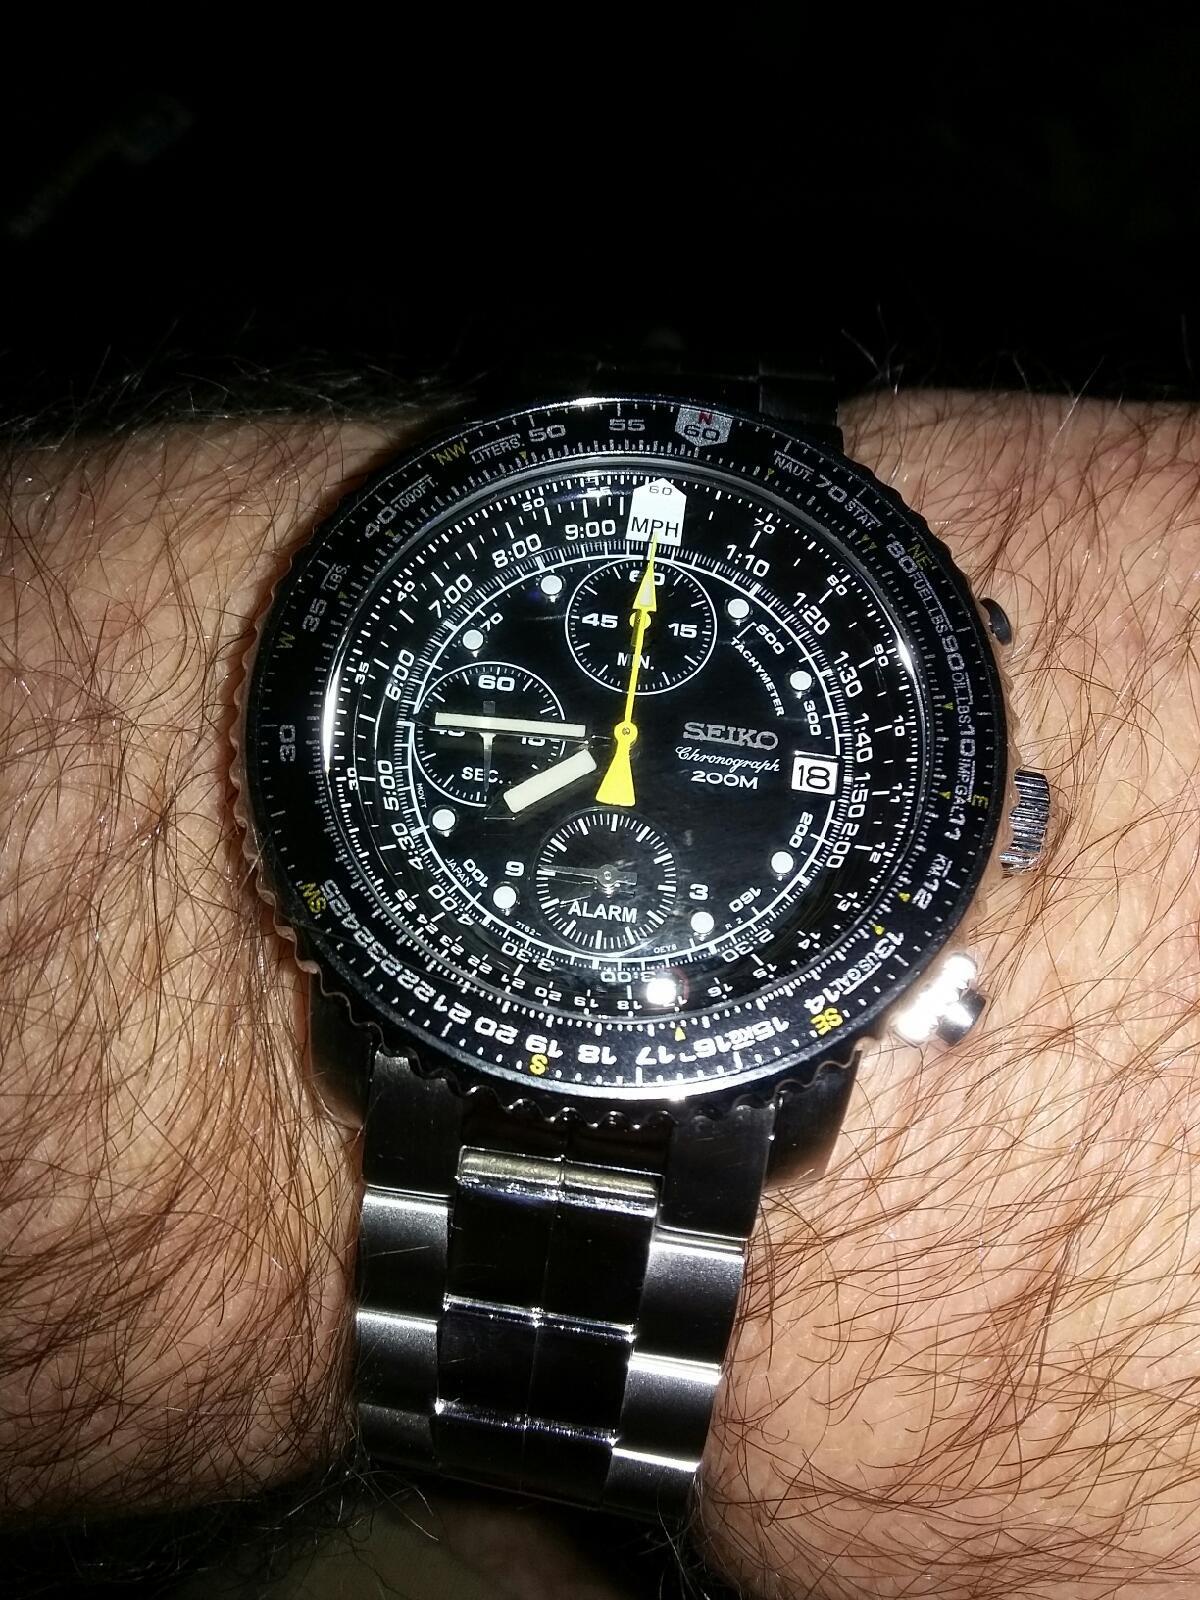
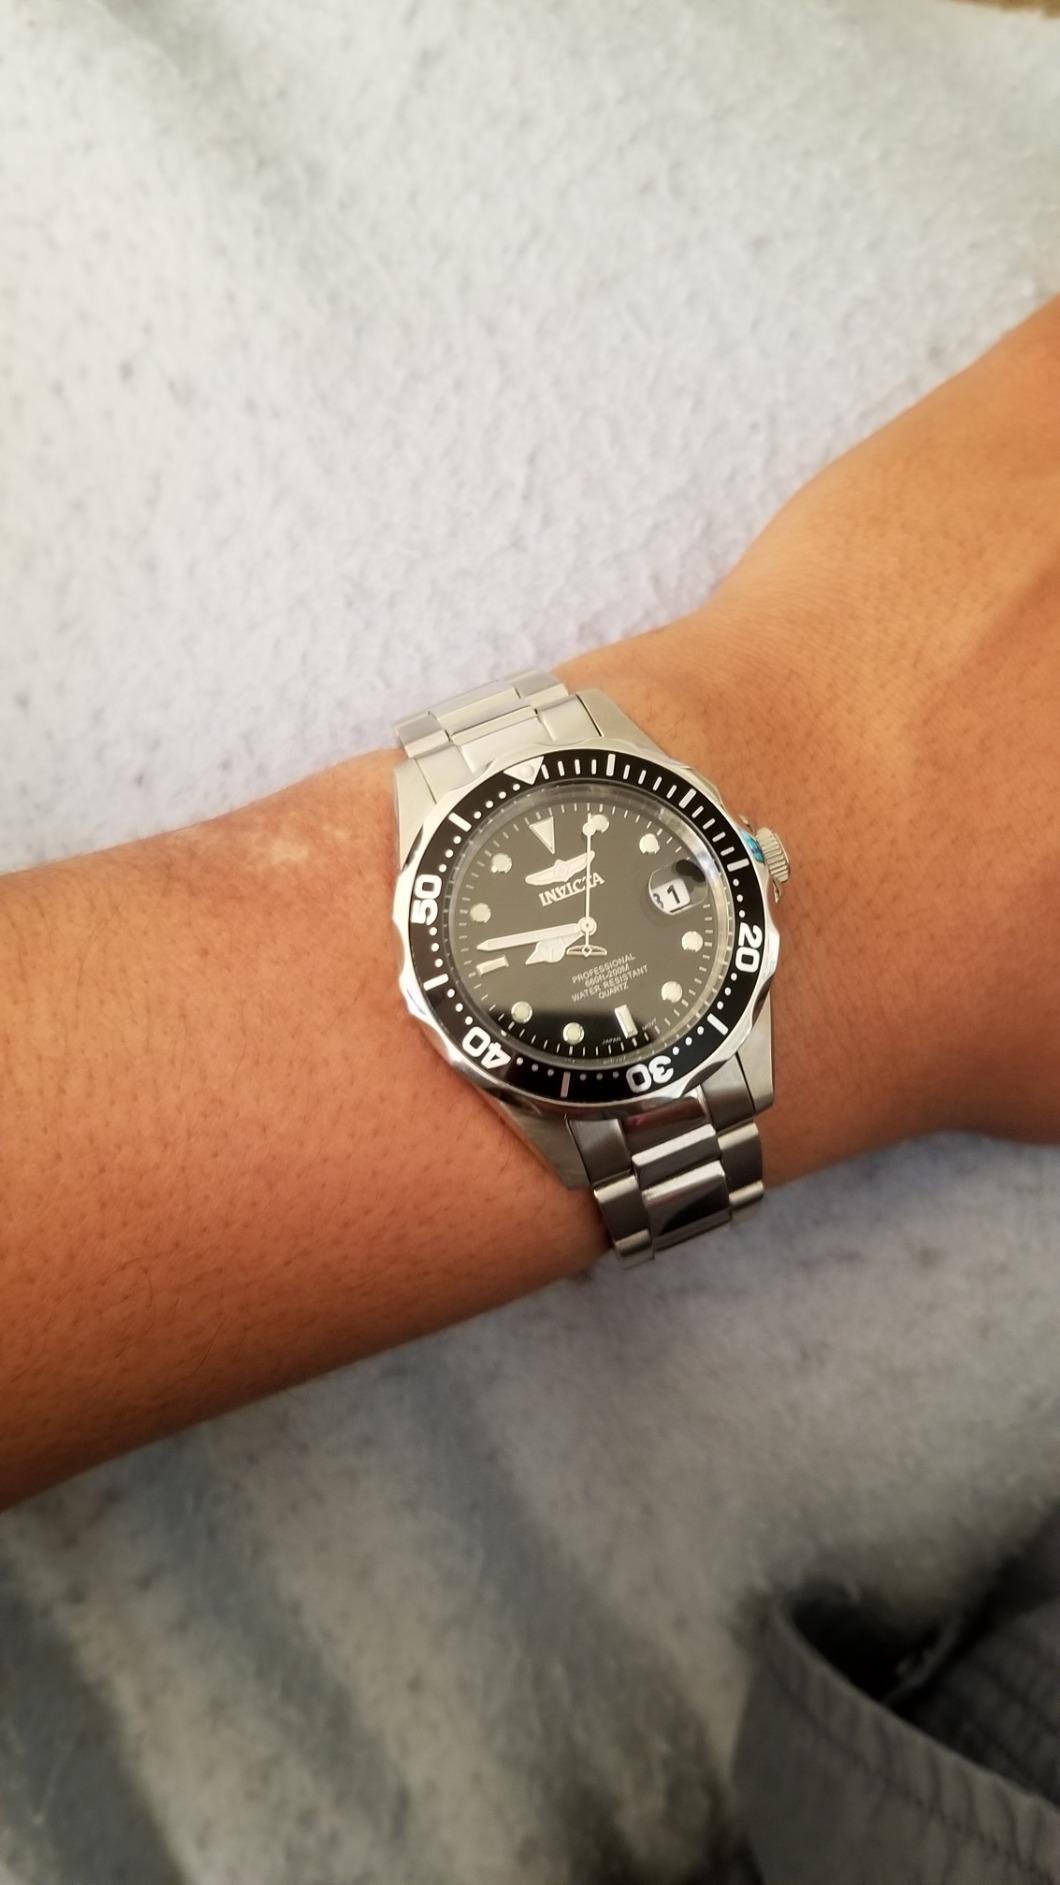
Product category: accessories_watch
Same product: no